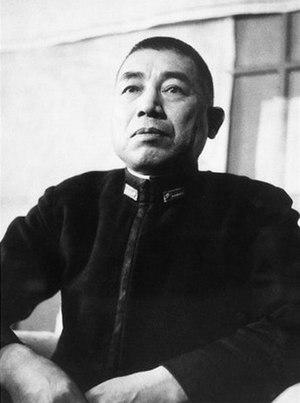
Takijirō Ōnishi 2 juin 1891 – 16 août 1945 est un amiral de la Marine impériale japonaise durant la Seconde Guerre mondiale, connu pour être le concepteur du corps des kamikaze.